Red Ruffing

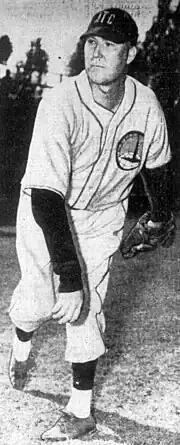
Ruffing wearing an Air Transport Command baseball uniform during World War II.

Ruffing made his major league debut with the Red Sox on May 31, 1924. He pitched without earning a decision in over 23 innings pitched, and had a 6.65 earned run average (ERA). He saw regular playing time with the Red Sox over the next few years but had limited success. He had a 9–18 win–loss record with a 5.01 ERA in the 1925 season, as the Red Sox finished in last place in the eight team American League (AL). Ruffing had a 6–15 win–loss record and a 4.39 ERA in the 1926 season, and a 5–13 win–loss record with a 4.66 ERA in the 1927 season, with the Red Sox finishing in last place both years. His best season to date, in terms of earned run performance, came in 1928, when he posted a 3.89 ERA. However, he led the AL in earned runs allowed, with 125, and had a 10–25 win–loss record, which led the AL in losses. On a positive note, he also led the AL with 25 complete games. As Ruffing had a .314 batting average during the 1928 season, the Red Sox and Ruffing considered having him shift to the outfield. The team decided against a position change due to the limitations of Ruffing's left foot.